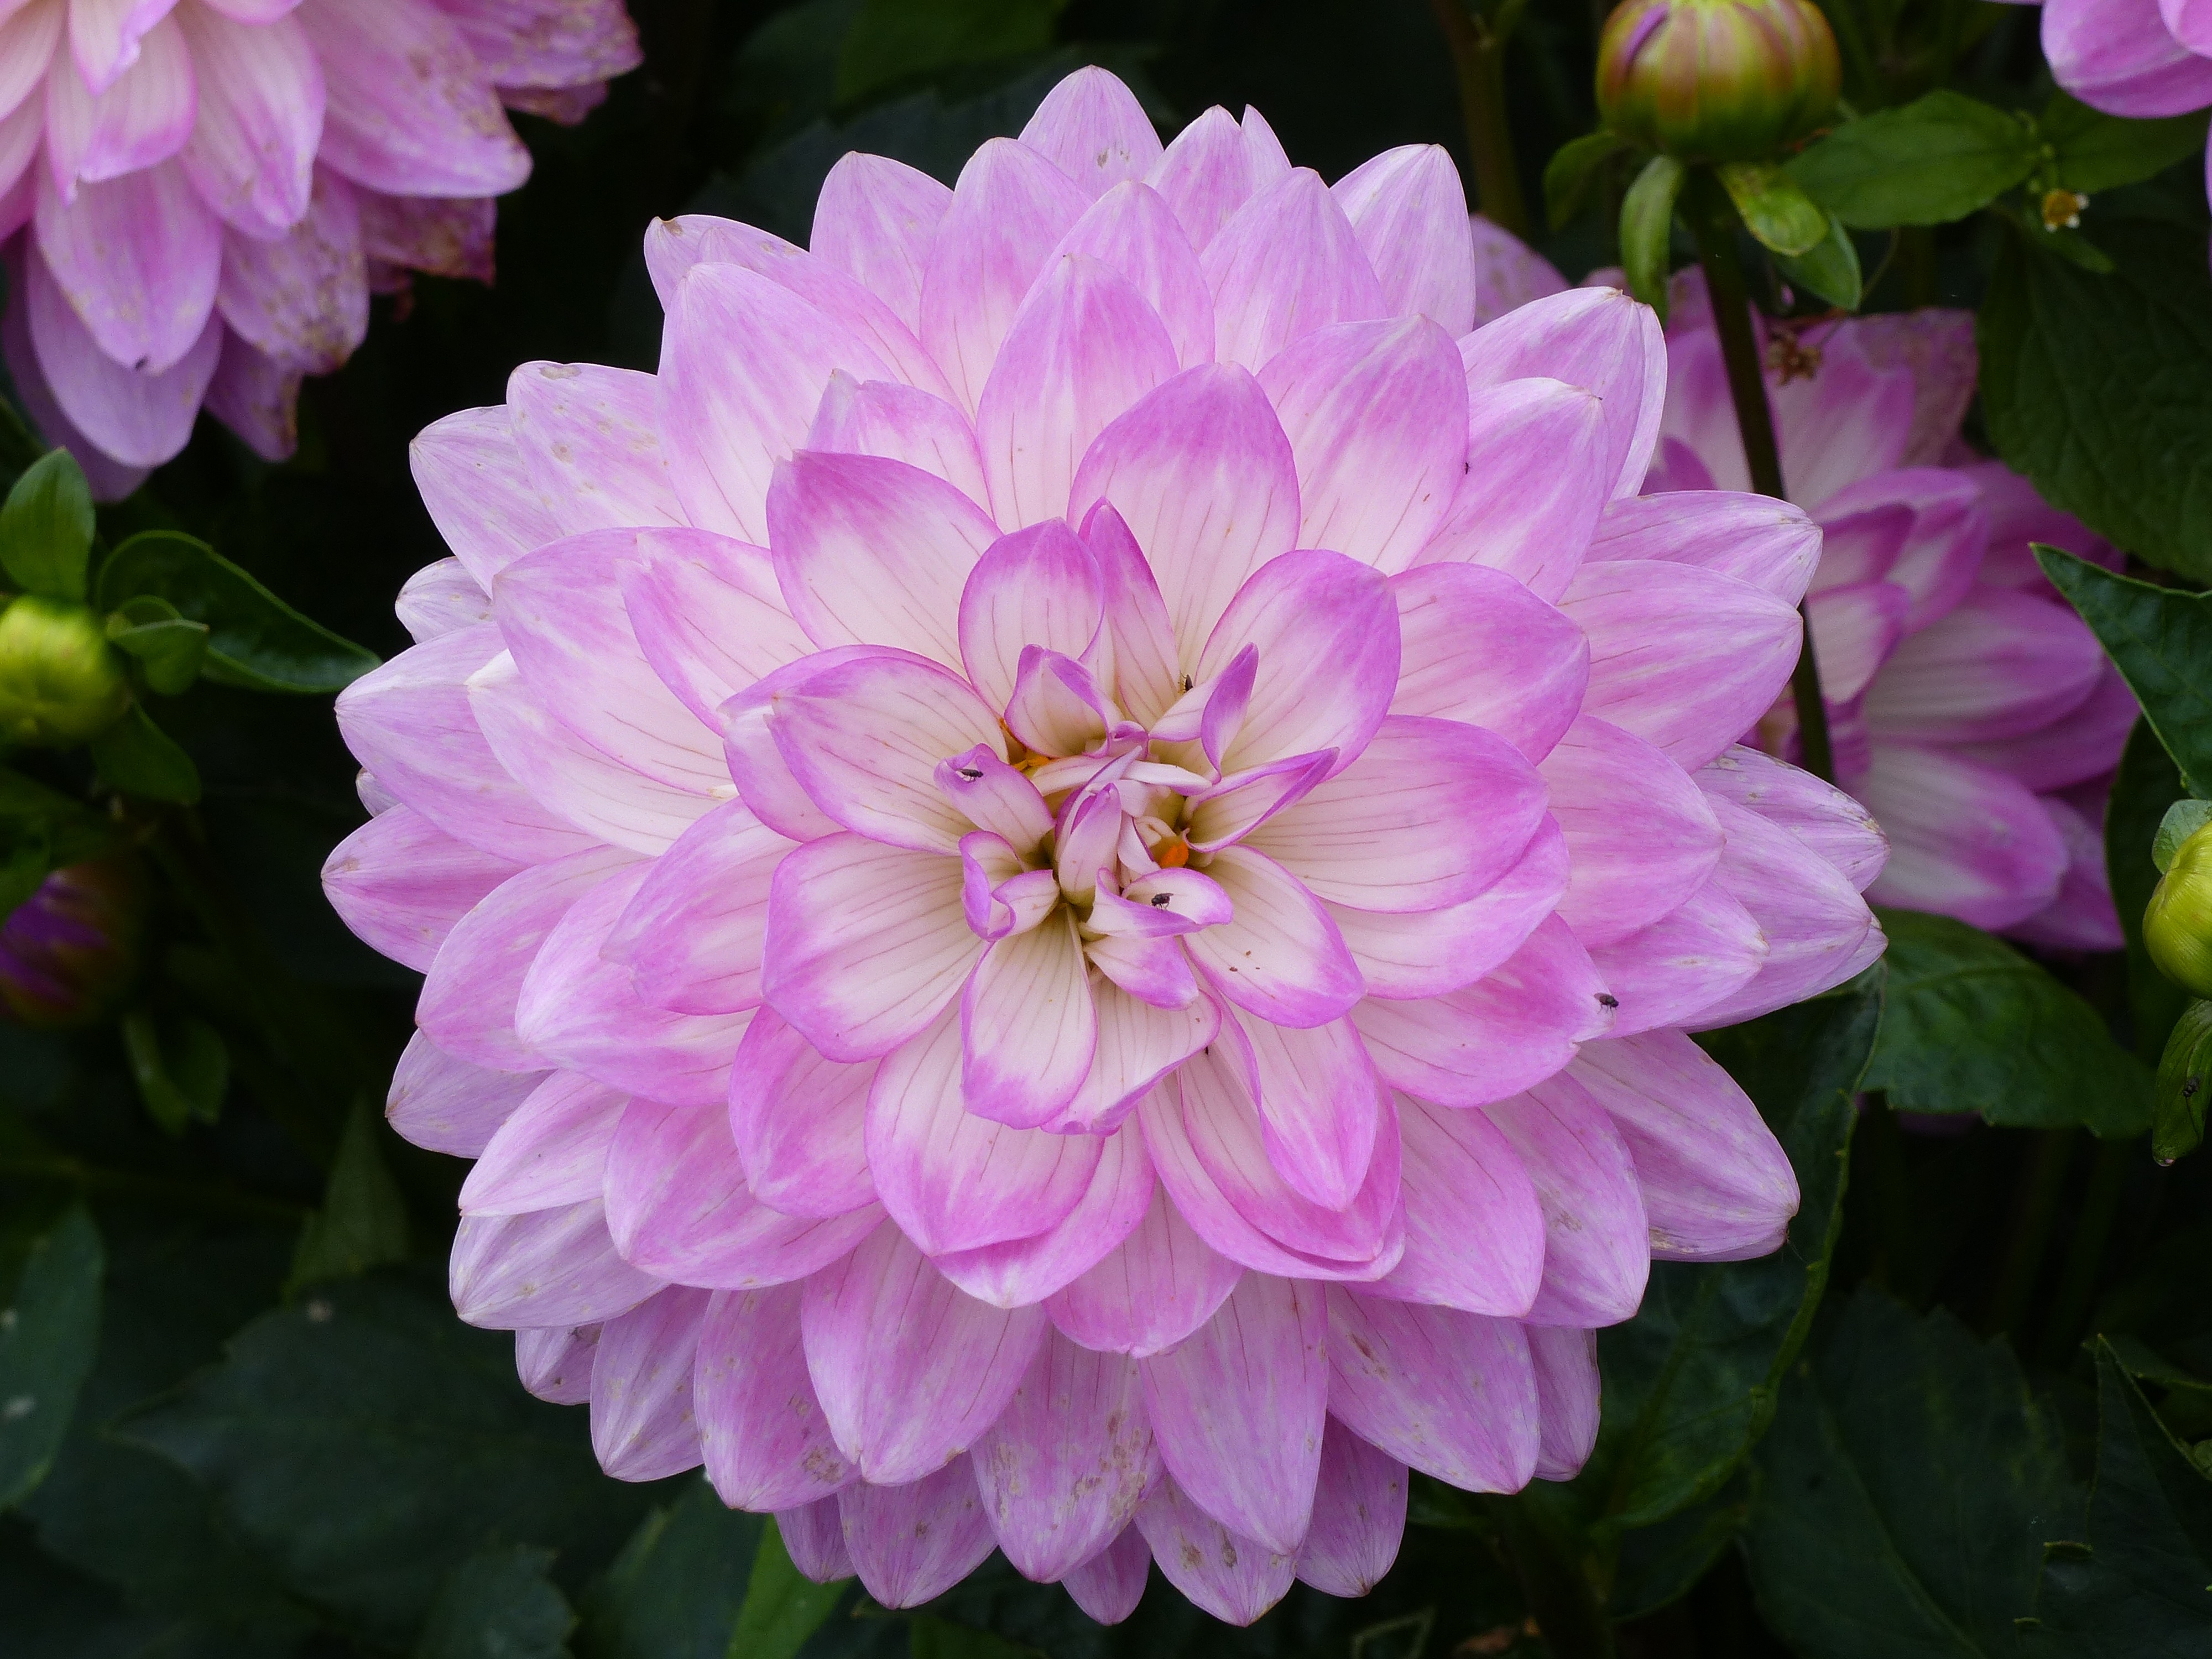
plant, flower, petal, summer, color, garden, pink, dahlia, flowering plant, daisy family, city car, asterales, annual plant, land plant